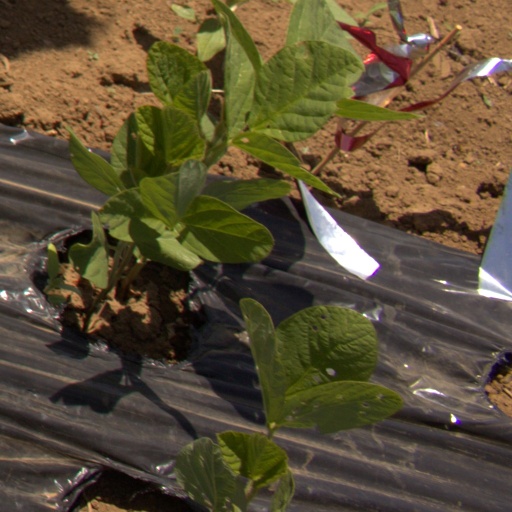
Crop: Jerusalem artichoke